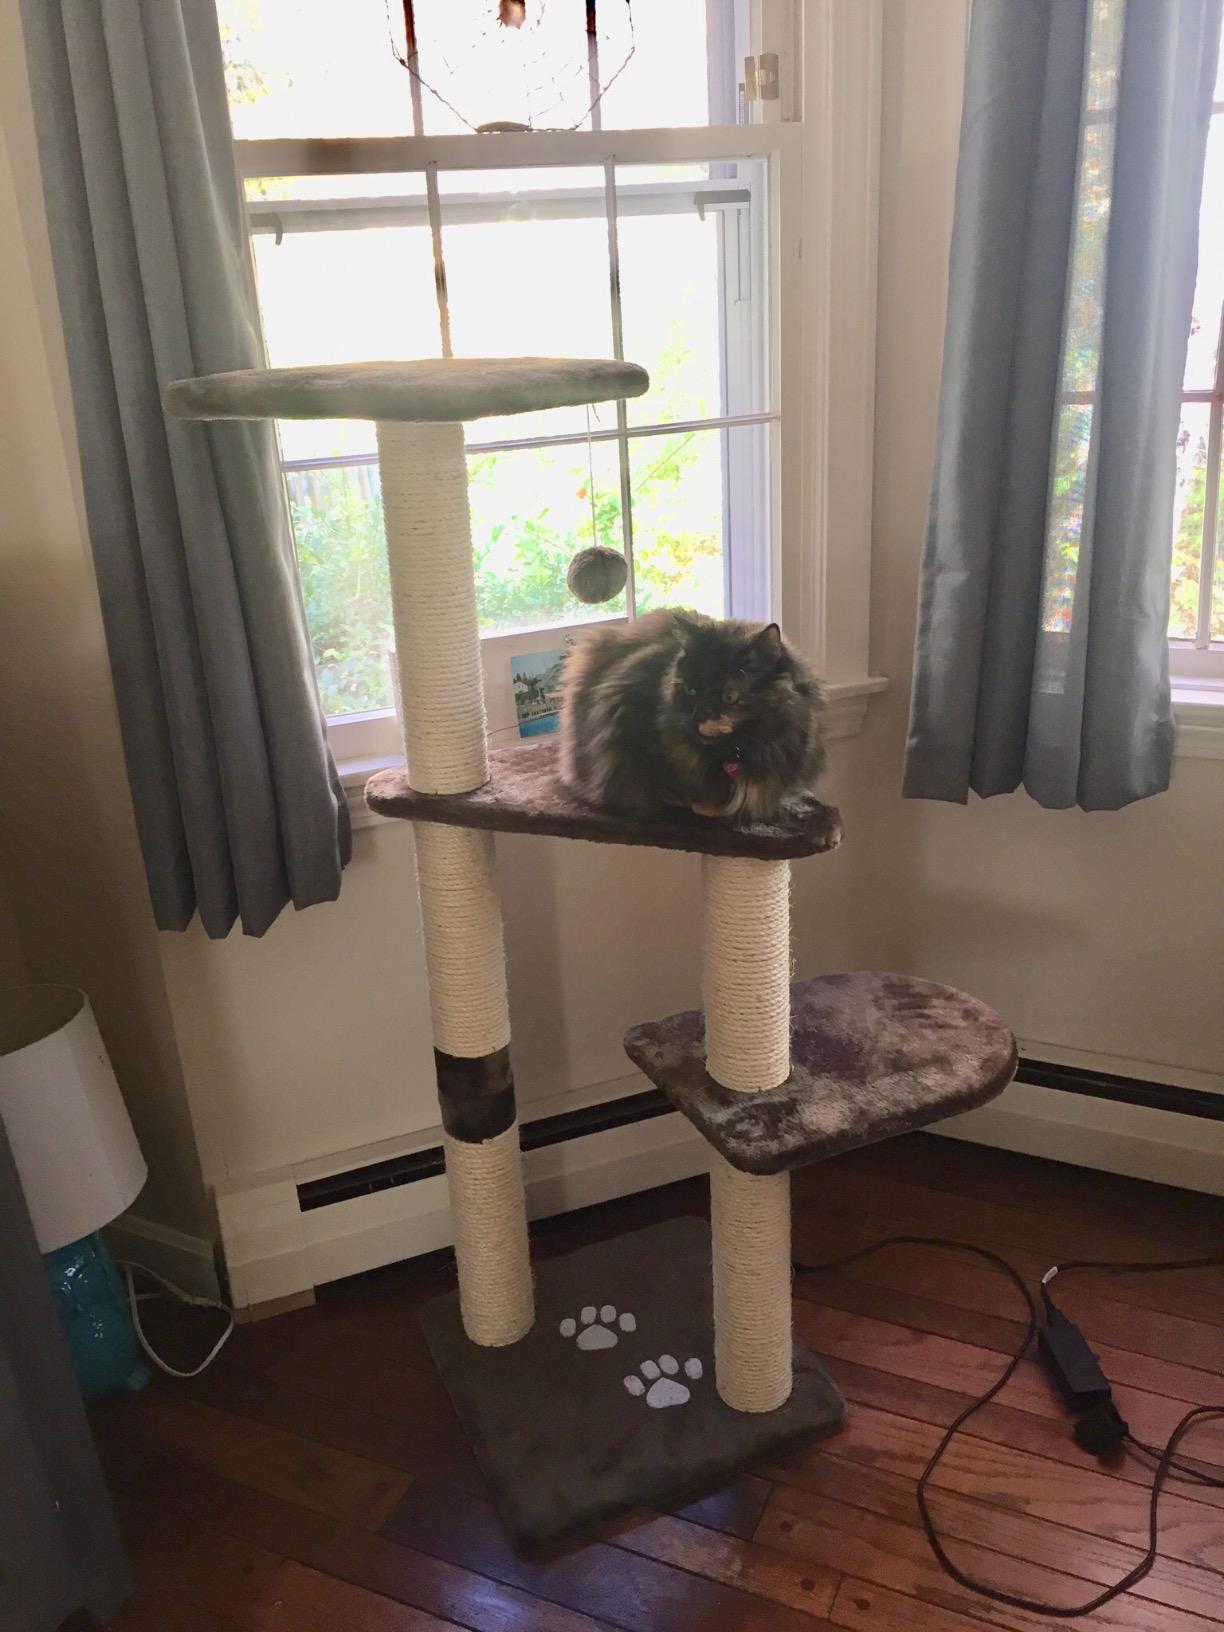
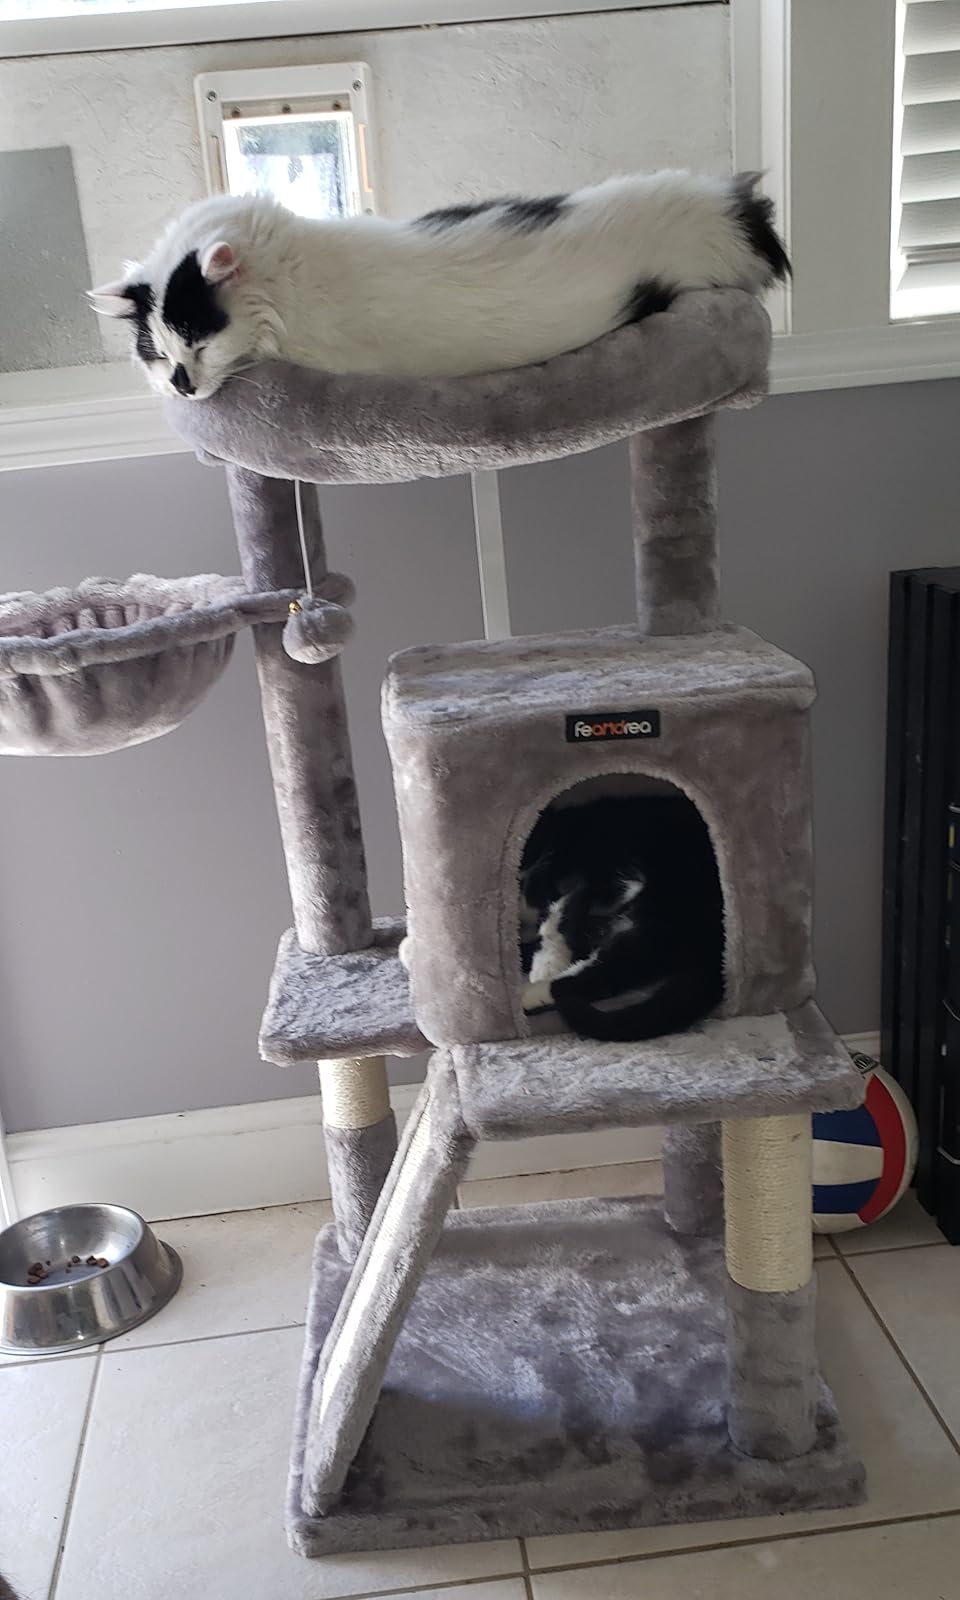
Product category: items_cat tree
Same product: no